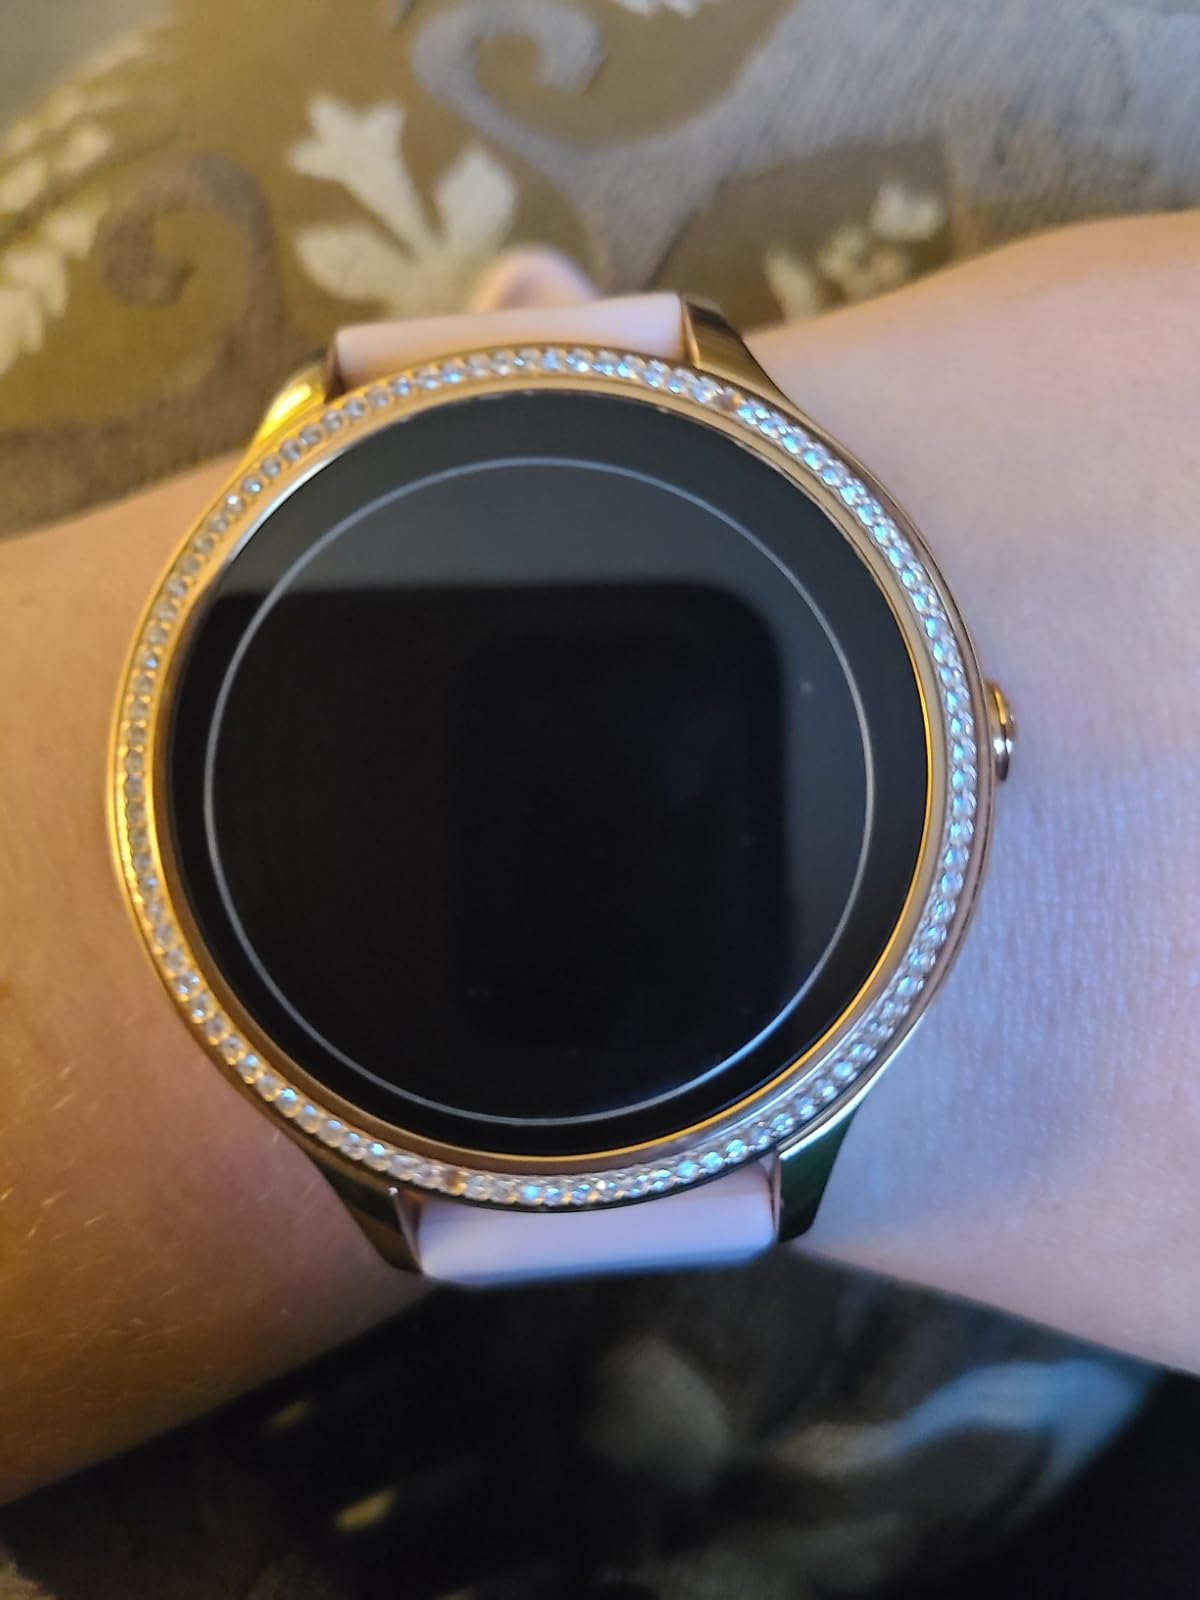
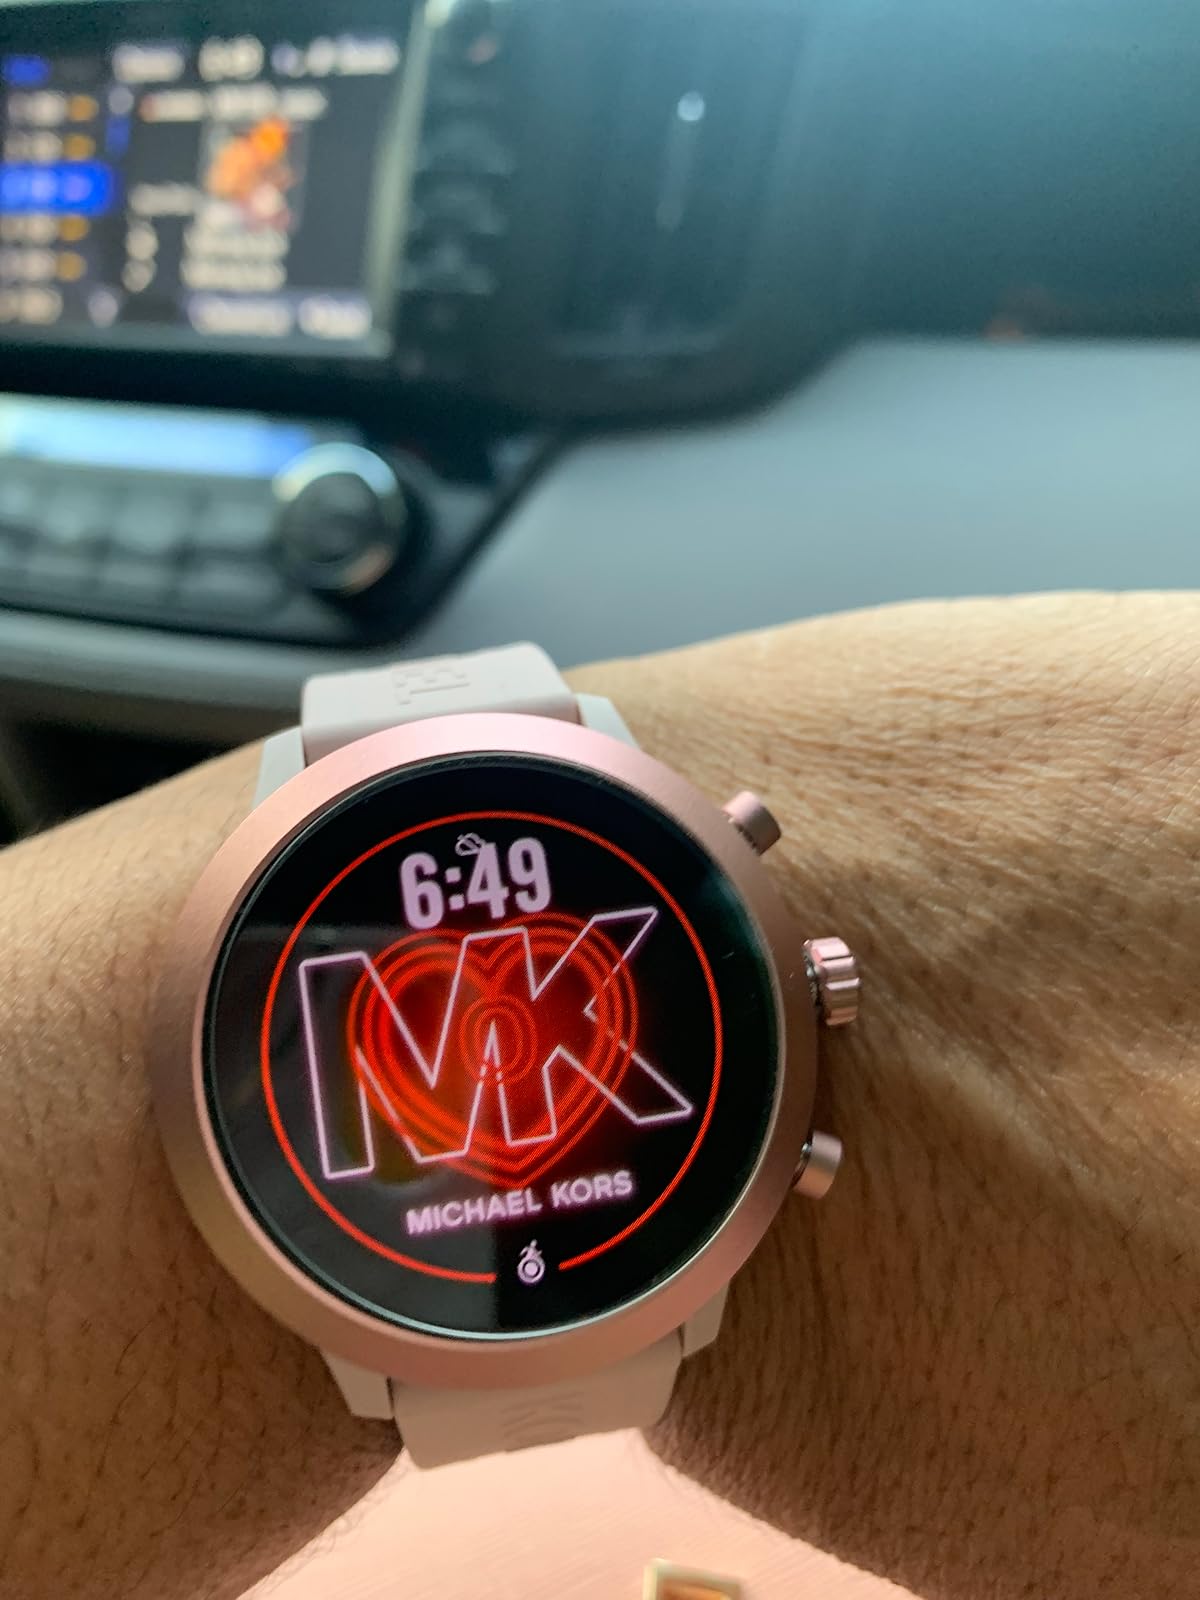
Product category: smartwatch
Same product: no